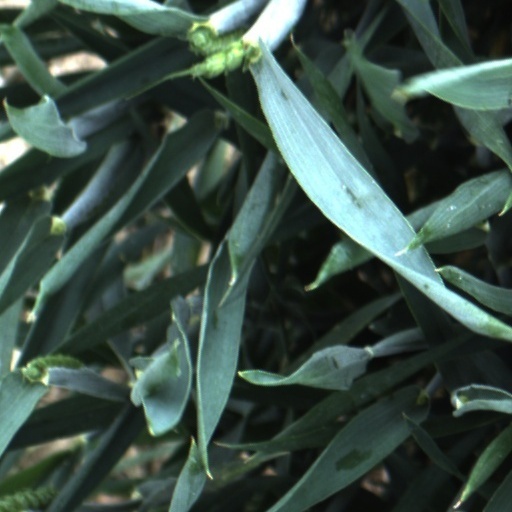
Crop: wheat